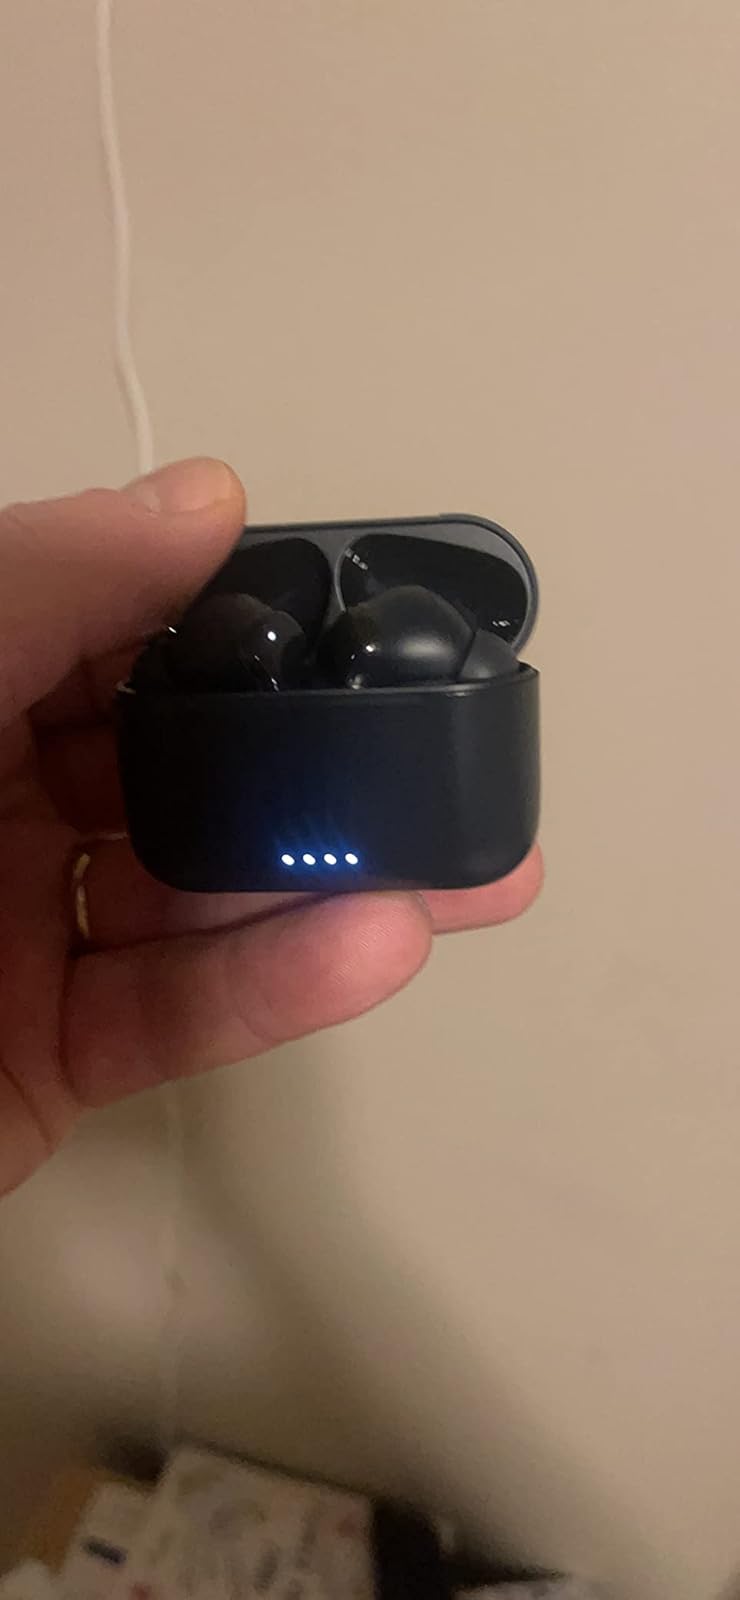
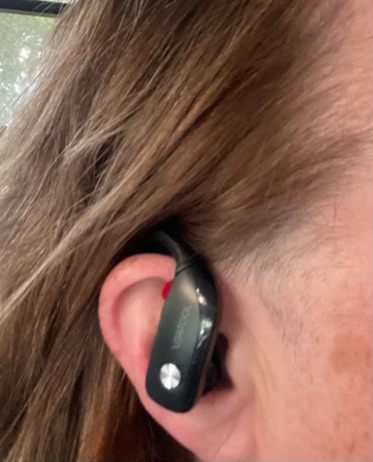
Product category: earbuds
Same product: no